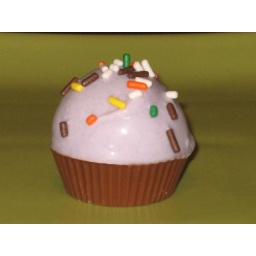
Red velvet cake ball dipped and molded in milk and white chocolate.